Jewish art

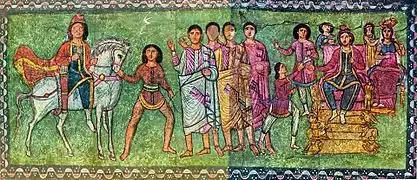
Mordecai and Esther, Dura Europos Synagogue, 3rd century

Jewish art, or the art(s) of the Jewish people, encompasses a diverse range of creative endeavors and time periods, spanning from antiquity to the Modern period, culminating in the artistic movements of the "Haskalah", Mandate Palestine and later Israel, as well as – throughout all periods of Jewish history – the diverse work of the Diaspora. Jewish art encompasses the visual plastic arts, sculpture, painting, and more, all influenced by Jewish culture, history, and religious beliefs.